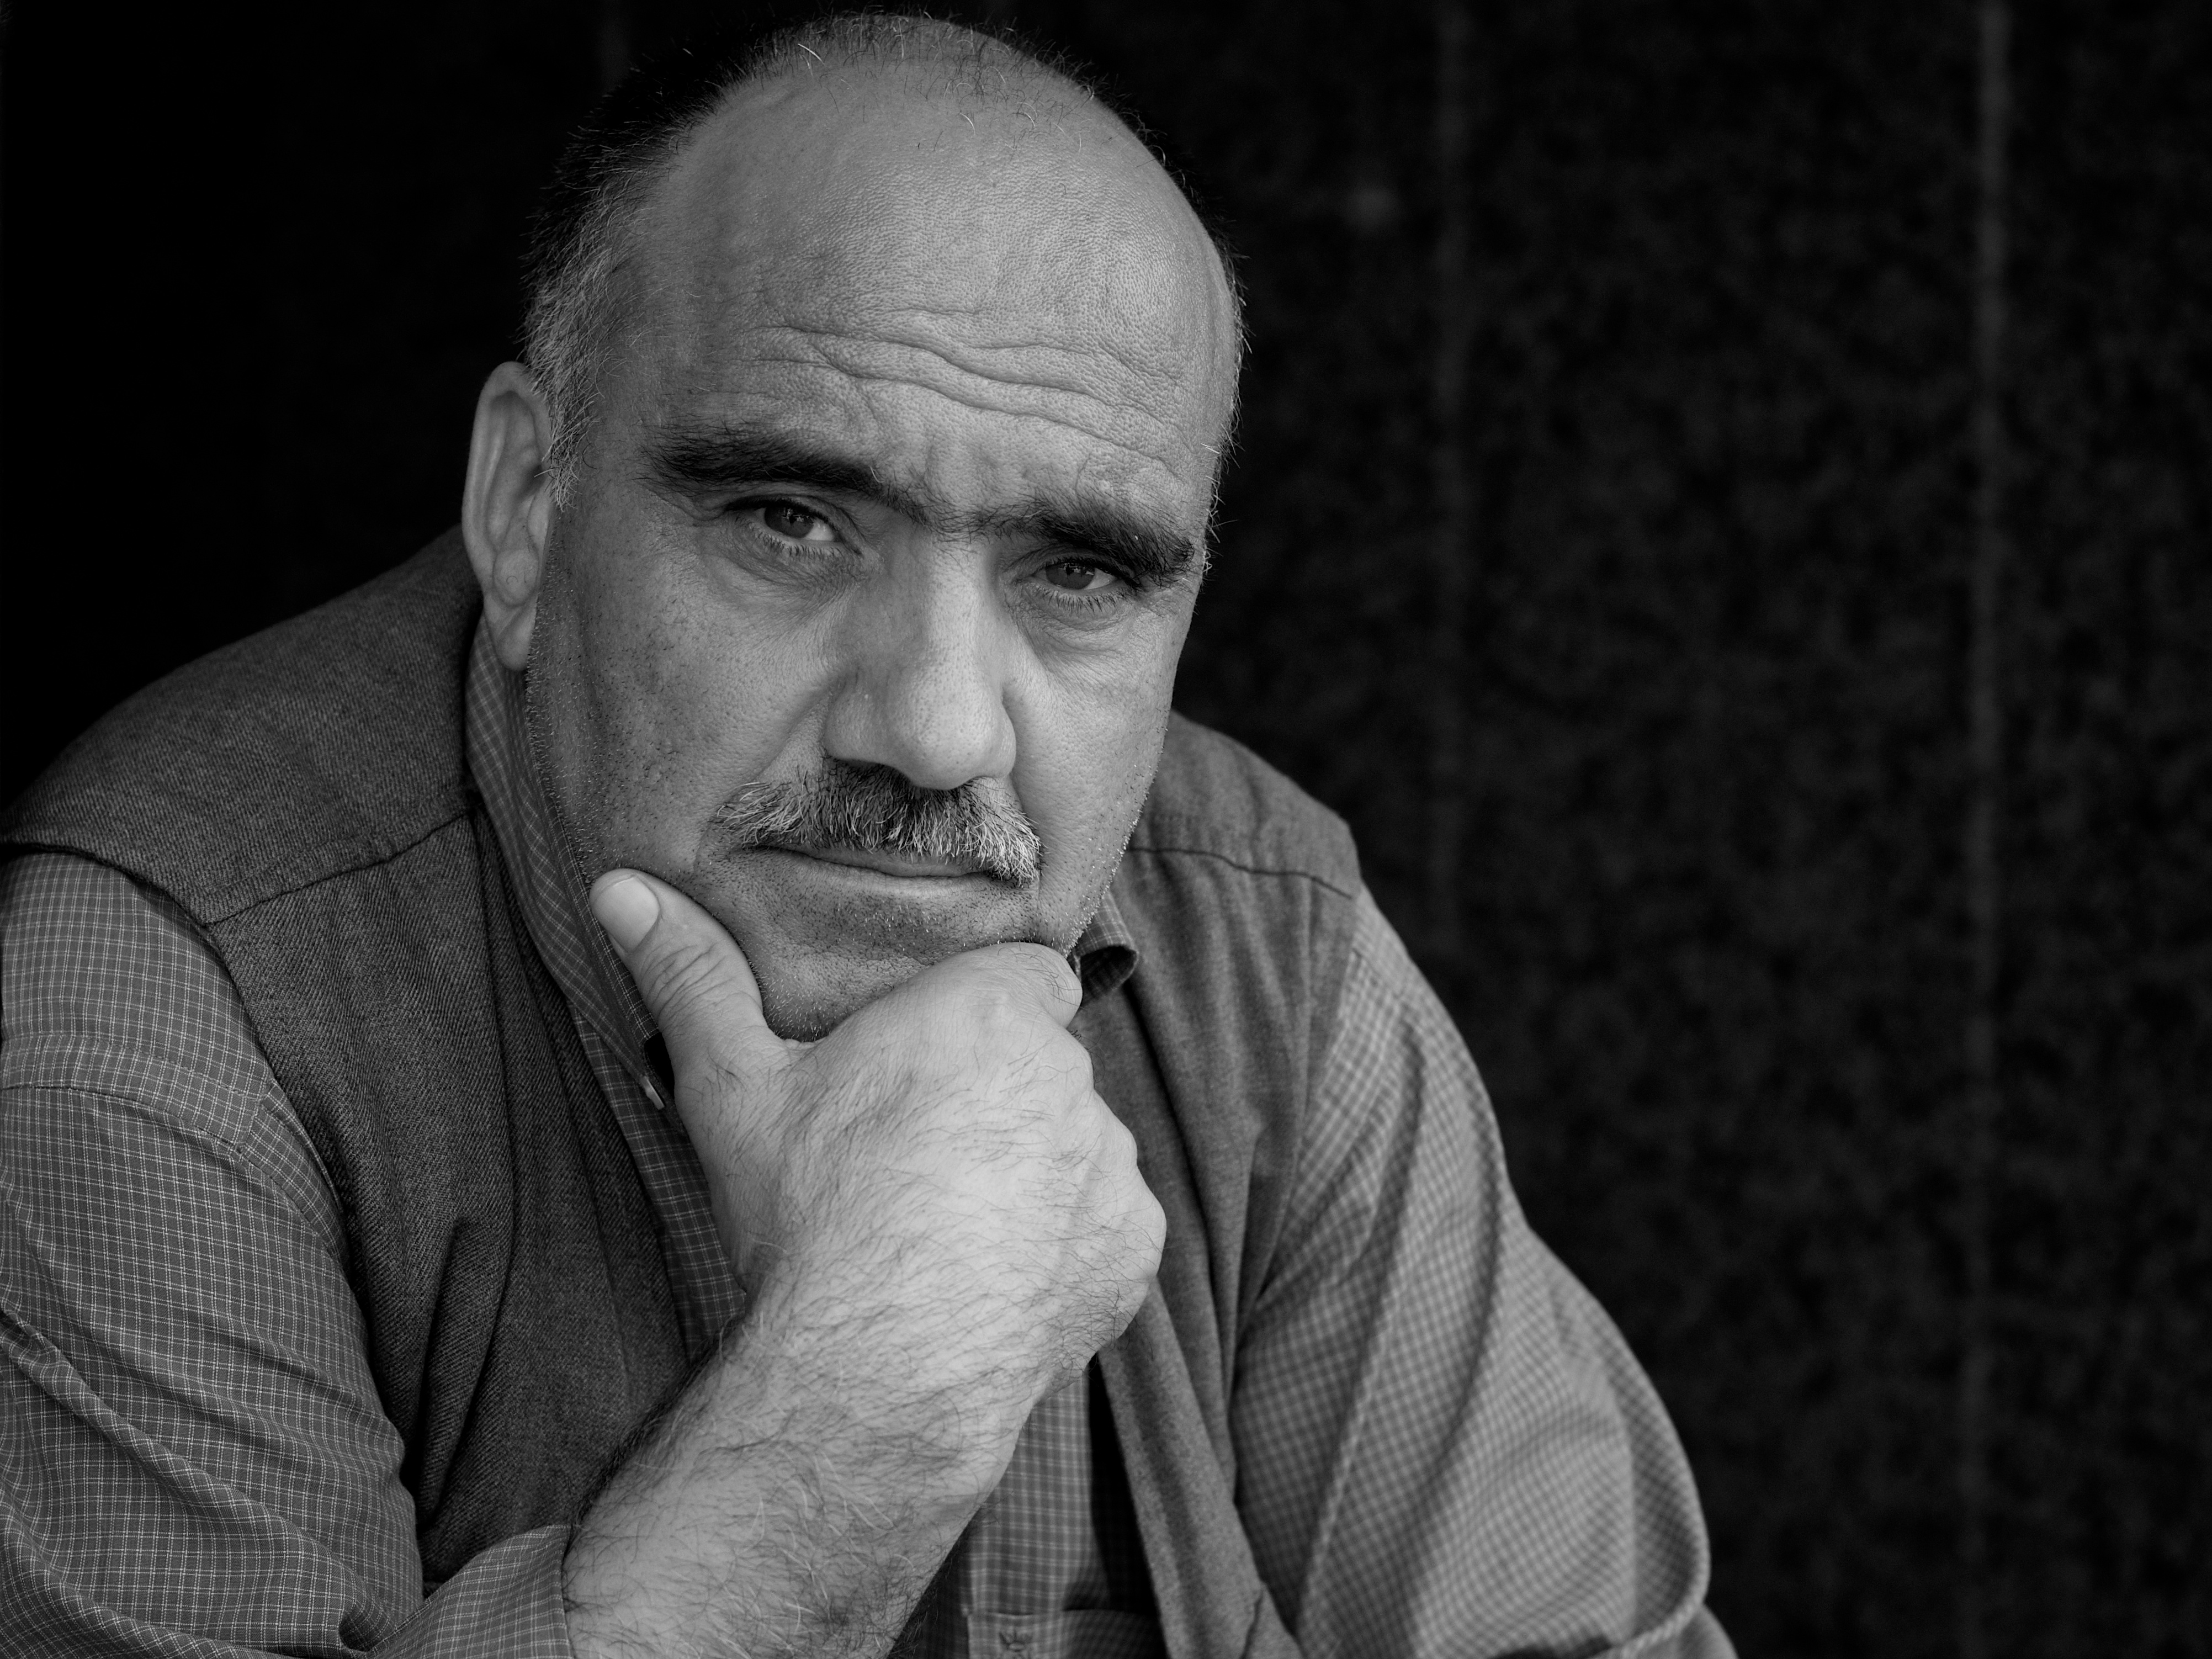
man, person, black and white, white, street, photography, ebook, male, portrait, training, black, monochrome, beard, streetphotography, flickr, thomas, video, olympus, omd, fuji, leica, monochrom, leuthard, hcb, thomasleuthard, streettogs, monochrome photography, portrait photography, facial hair